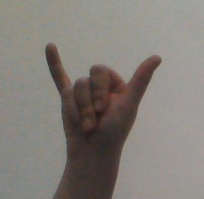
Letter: ya